Queen's Road East

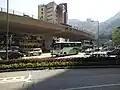
Wong Nai Chung Road near Queen's Road East

Gresson Street was opened around 1909 on Marine Lots 29 and 30, when the lots were redeveloped by Hongkong Land.